Steve Weatherford

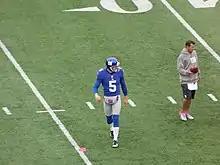
Weatherford with the Giants in 2012

Weatherford signed with the New York Giants on July 29, 2011. For the 2011 regular season, Weatherford recorded a punt average of 45.7 yards with a net punt average of 39.2 (both career highs).